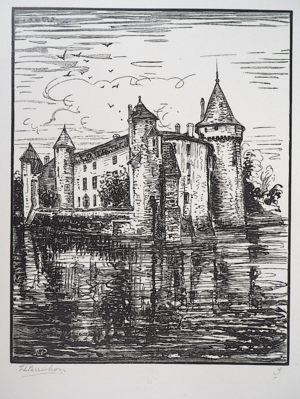
La Société de la gravure sur bois originale est une association professionnelle française de graveurs sur bois et d'amateurs d'estampes, fondée en 1911 à Paris et dissoute en 1935.
Jules-Léon Perrichon est un graveur et peintre français.